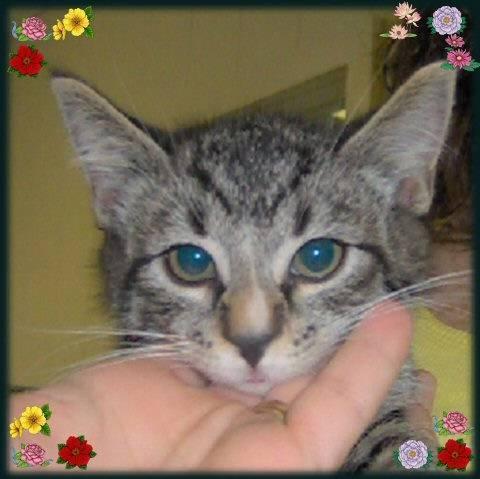
cat